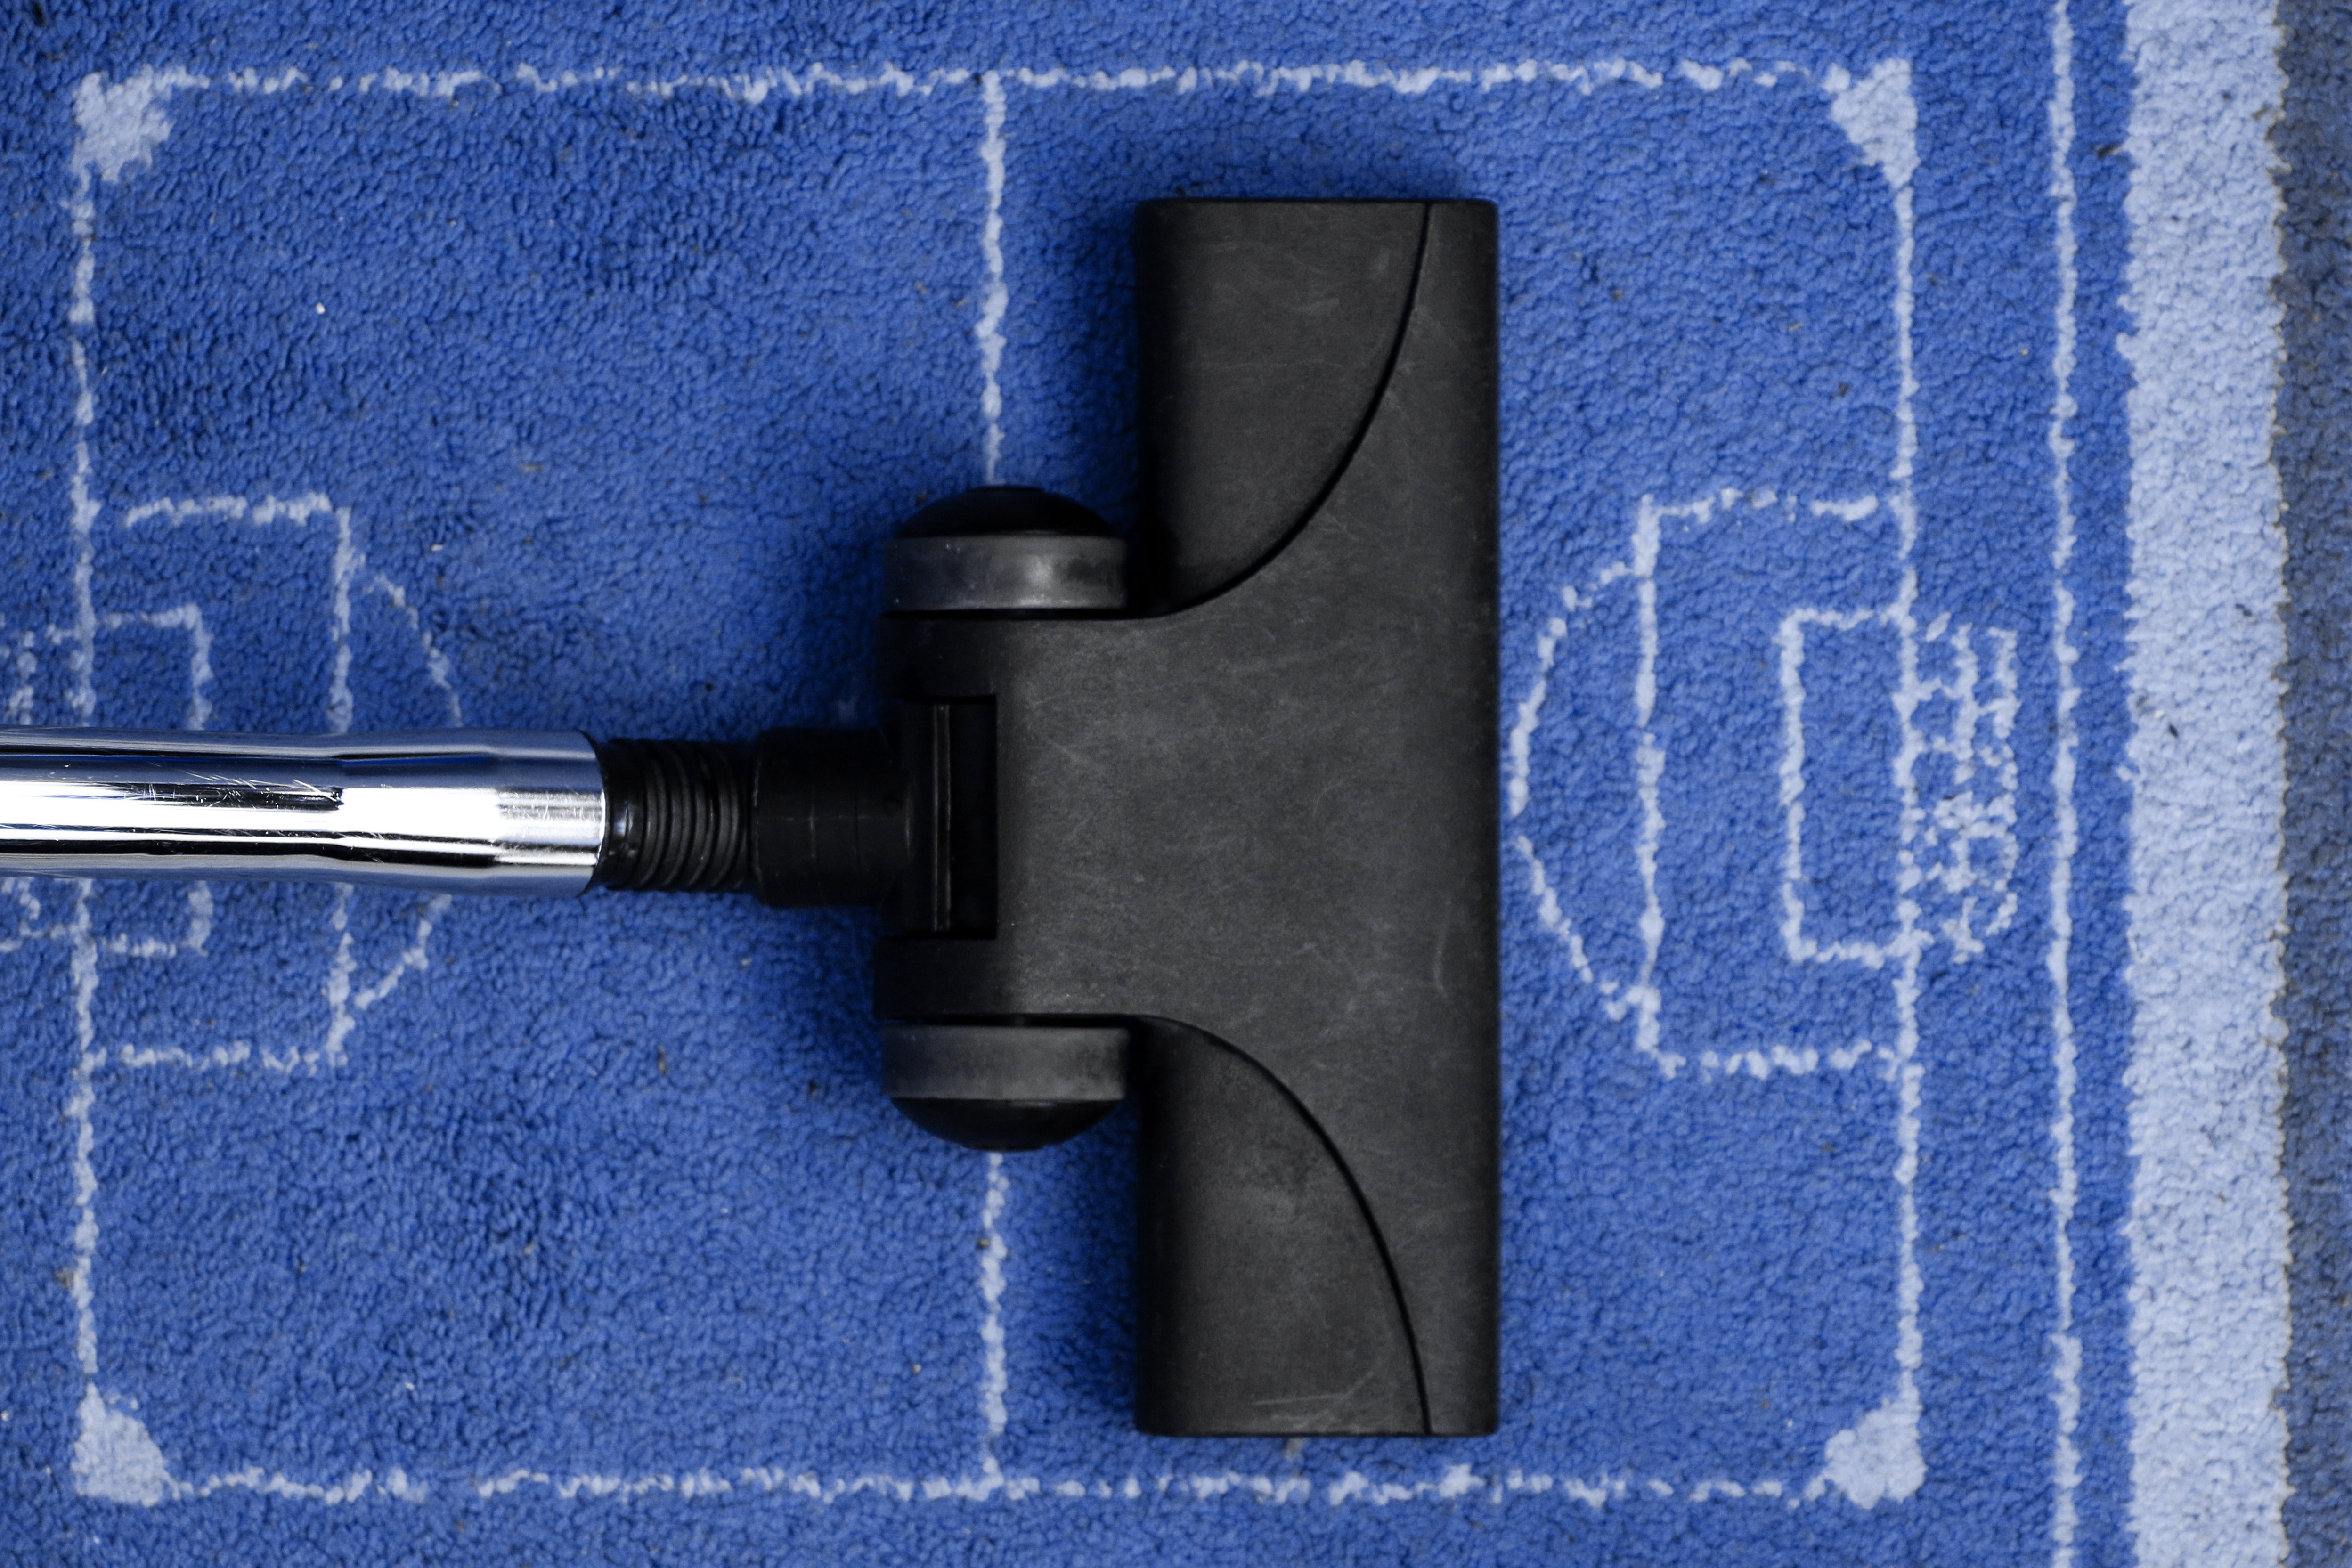
tool, washing, weapon, gun, cleaning, cleanup, handgun, firearm, trigger, gun barrel, vacuum cleaner, vacuuming